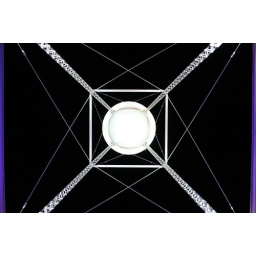
My shoes were getting wet from the water jets all around me!